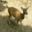
Label: deer